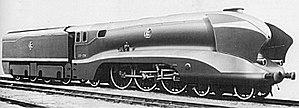
Locomotive PO 231 726 après carénage.
Les Locomotives « 231 » PO nᵒ 3722 à 3731 sont issues d'une transformation dite « Chapelon 2ᵉ type » de machines appartenant à la série des 3521 à 3550 en 1934.